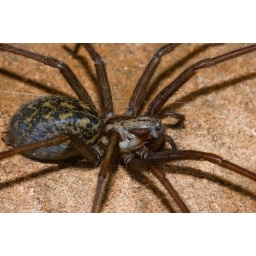
Spider in flower pot